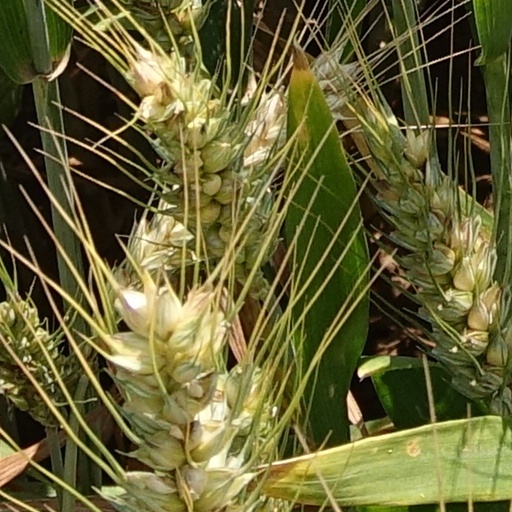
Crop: wheat